International Residential College

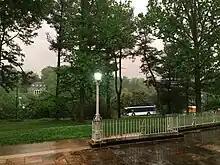
View from the first floor of Mary Munford, 2017.

Mary Munford and Roberta Gwathmey are two interconnected buildings located on Emmet Street, near the Memorial Gym.